Michael Ryder

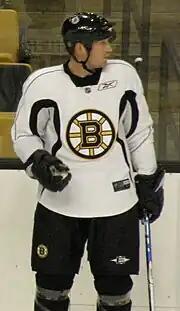
Ryder during a Bruins' practice in September 2008

On July 1, 2008, Ryder signed a contract with the Boston Bruins for 3 years worth approximately $4 million per season. It is thought that part of the reason Ryder signed with Boston was that Ryder has had nearly six seasons worth of play (three in junior hockey, one in the AHL and two with the Canadiens) under Claude Julien, the Bruins coach at the time.